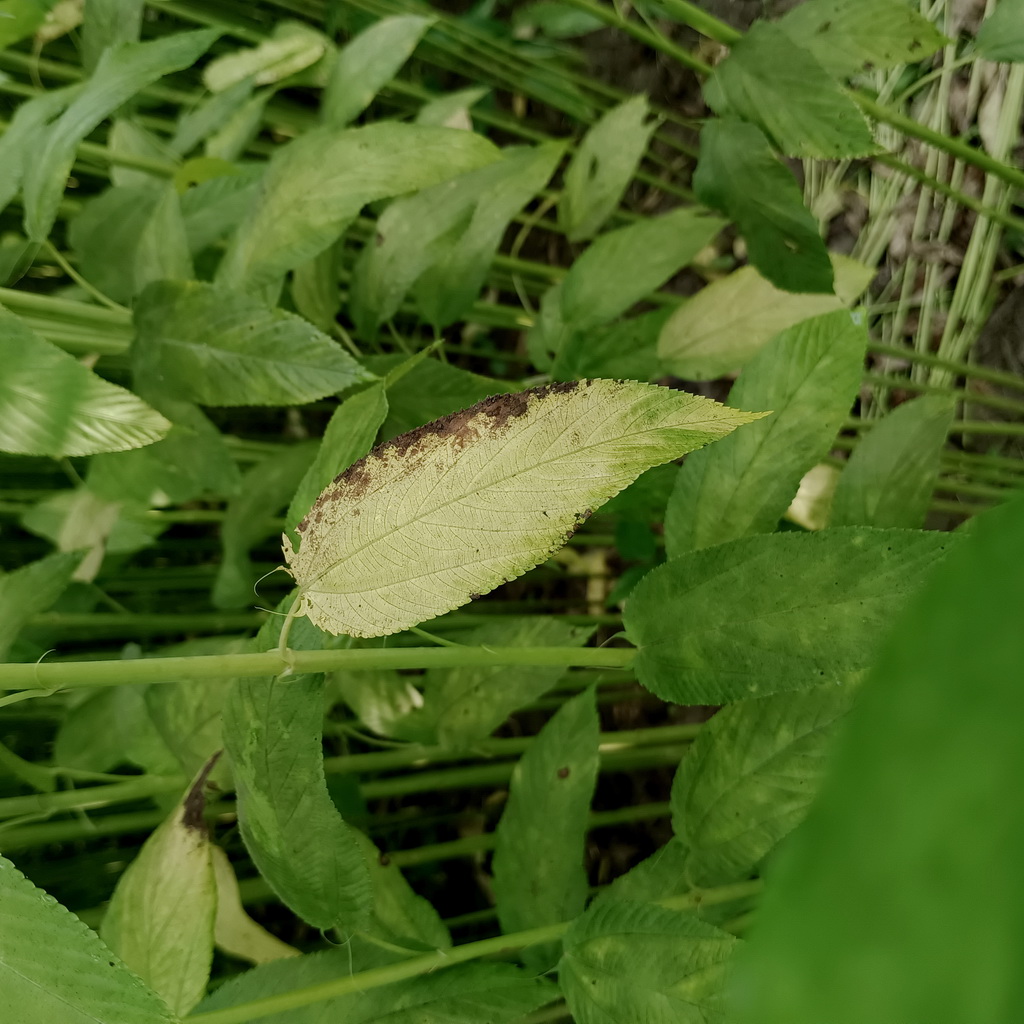
Label: Mosaic